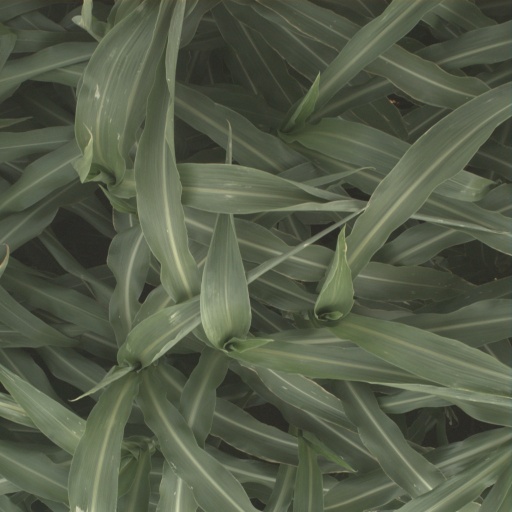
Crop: sorghum